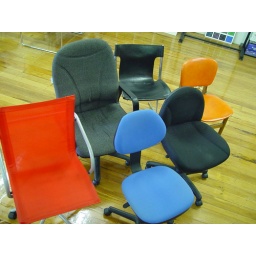
Every chair in our office was Unique